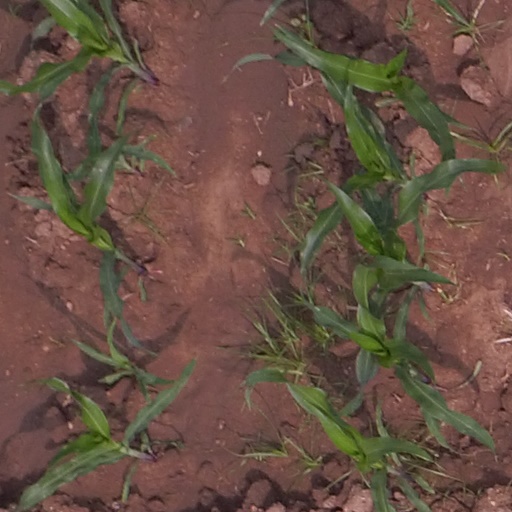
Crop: maize; corn